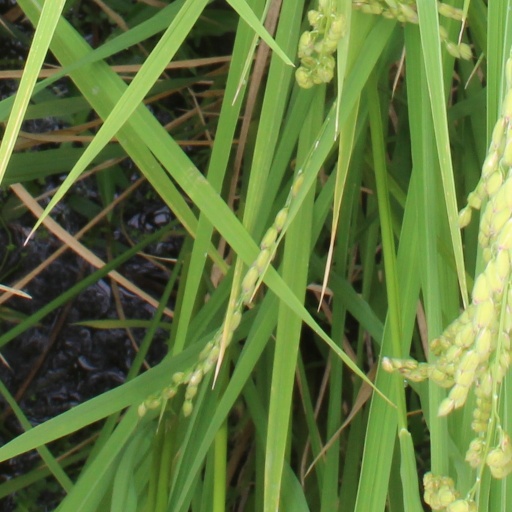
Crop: rice